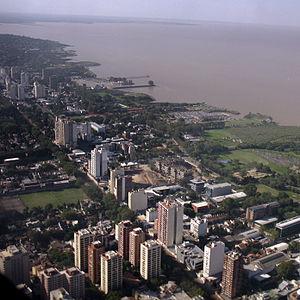
Vicente López est une ville du partido de Vicente López de la province de Buenos Aires, en Argentine. Elle fait partie de l’agglomeration du Grand Buenos Aires et compte 24 000 habitants.